The X Factor: Ji Qing Chang Xiang

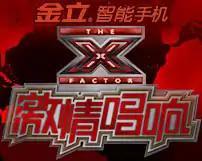
Logo (2011–present)

The X Factor: Ji Qing Chang Xiang (激情唱响) was a Chinese version of the reality talent show "The X Factor". It was broadcast on Liaoning Television in 2011 and 2012. The broadcasting rights in China were later purchased by Hunan Television as "" in 2013.